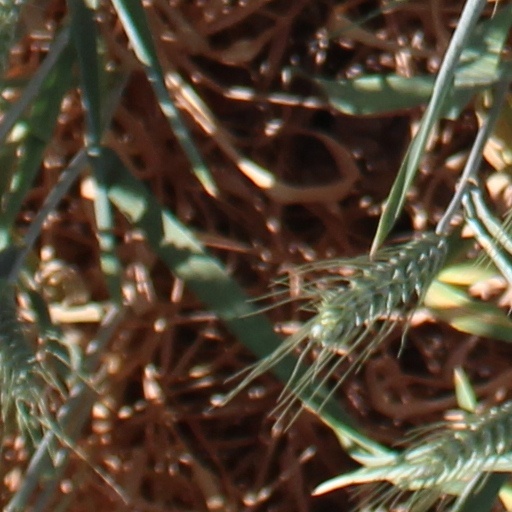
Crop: wheat